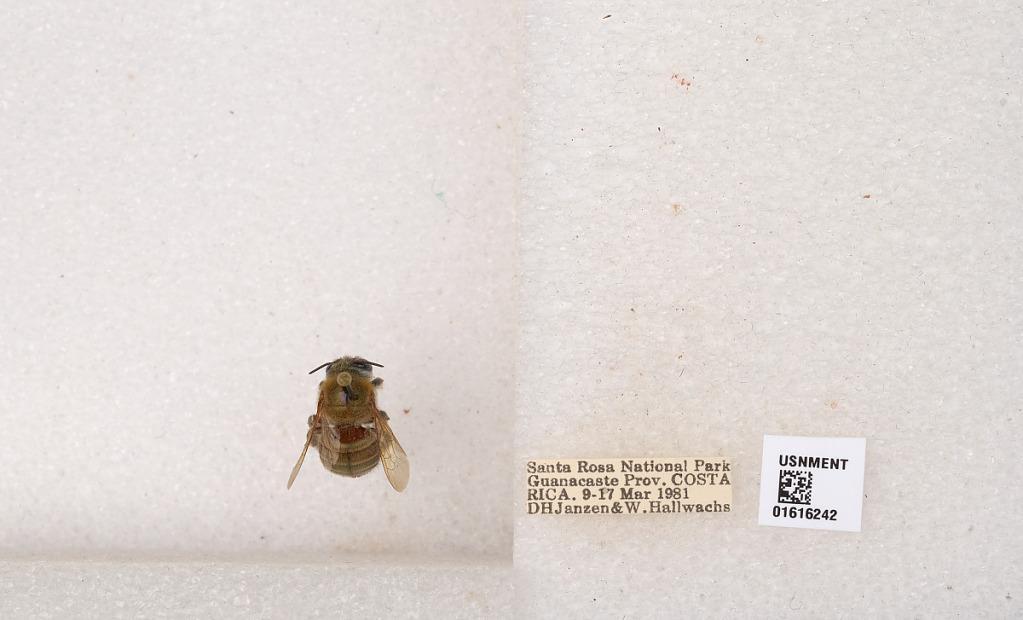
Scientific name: Xylocopa
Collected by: D. Janzen & W. Hallwachs
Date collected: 1981-3-9
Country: Costa Rica
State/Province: Guanacaste
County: La Cruz
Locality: Santa Rosa National Park